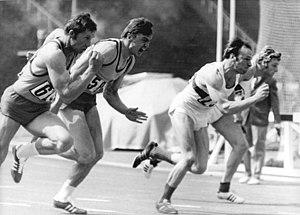
Herbert Wessel est un athlète allemand, spécialiste des épreuves combinées.